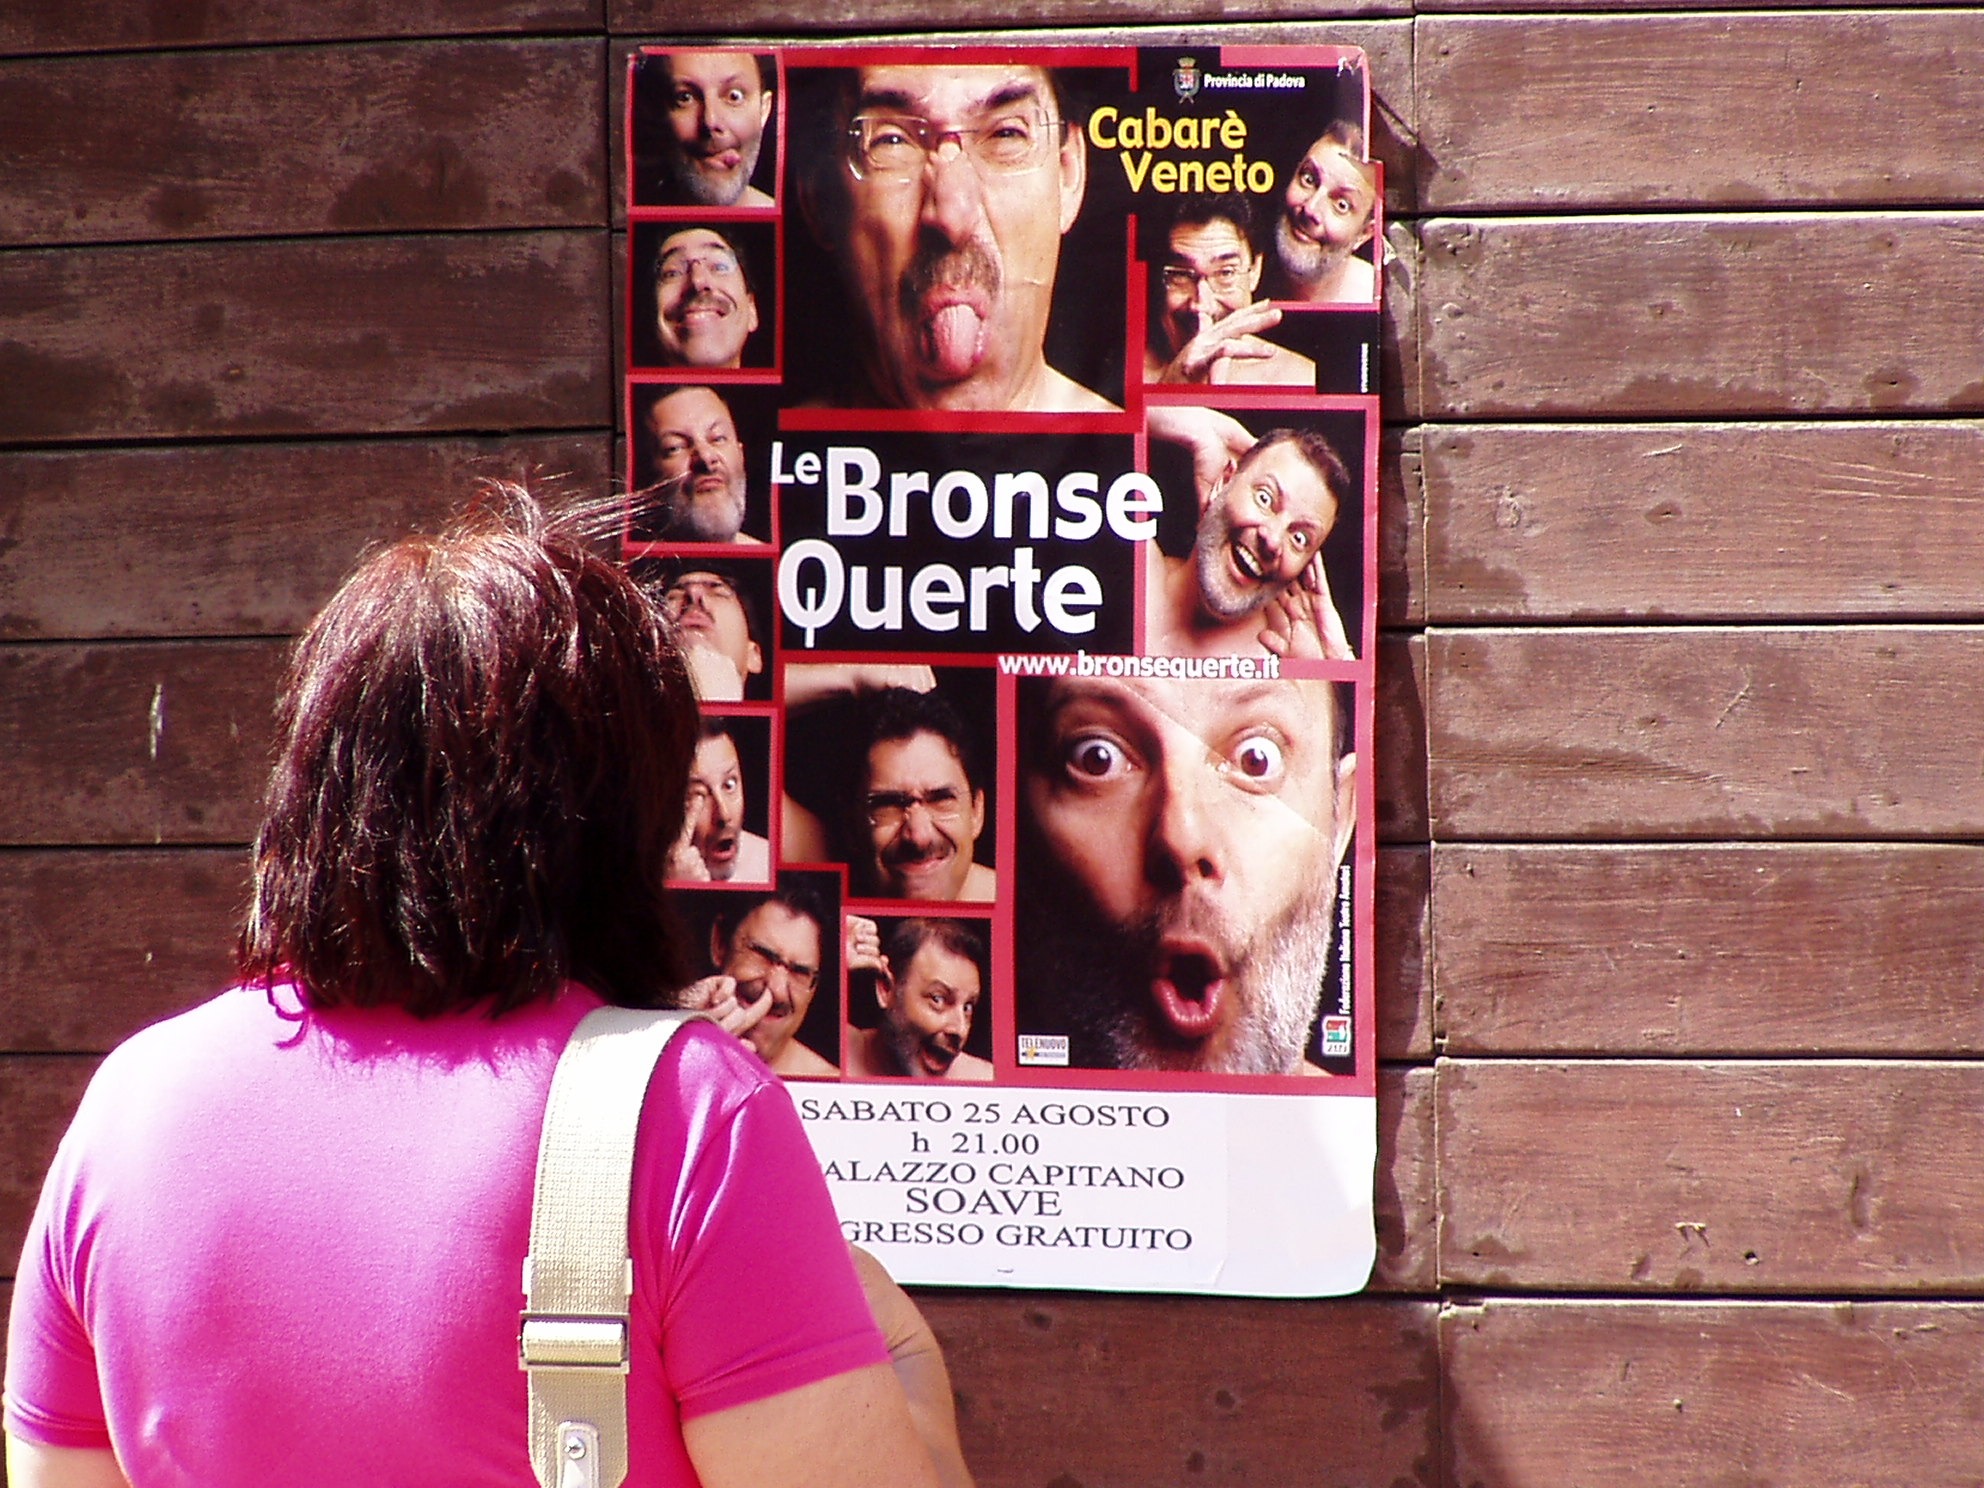
people, advertising, face, art, faces, manifesto, wall with faces